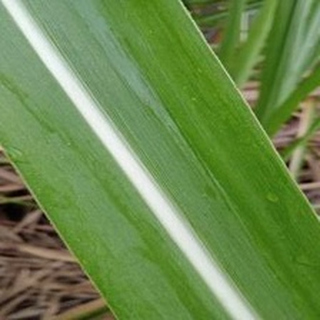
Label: healthy_sugarcane